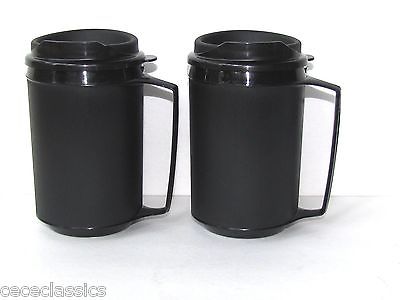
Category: mug